Arcovenator

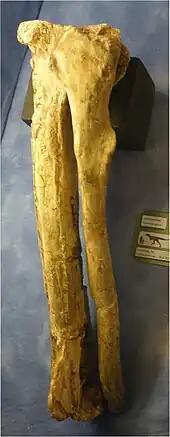
Tibia and fibula.

Thierry Tortosa and colleagues conducted a phylogenetic analysis, which is summarized in the cladogram below and is based, in part, on previously published works including both the newly discovered fossil remains and other described but unnamed French abelisaurs.